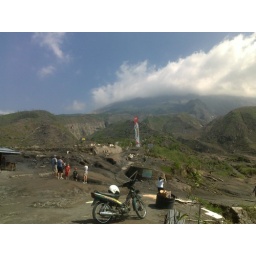
this is located at top of kinahrejo hill, I can saw the blue sky and the greatest mountain in jogjakarta